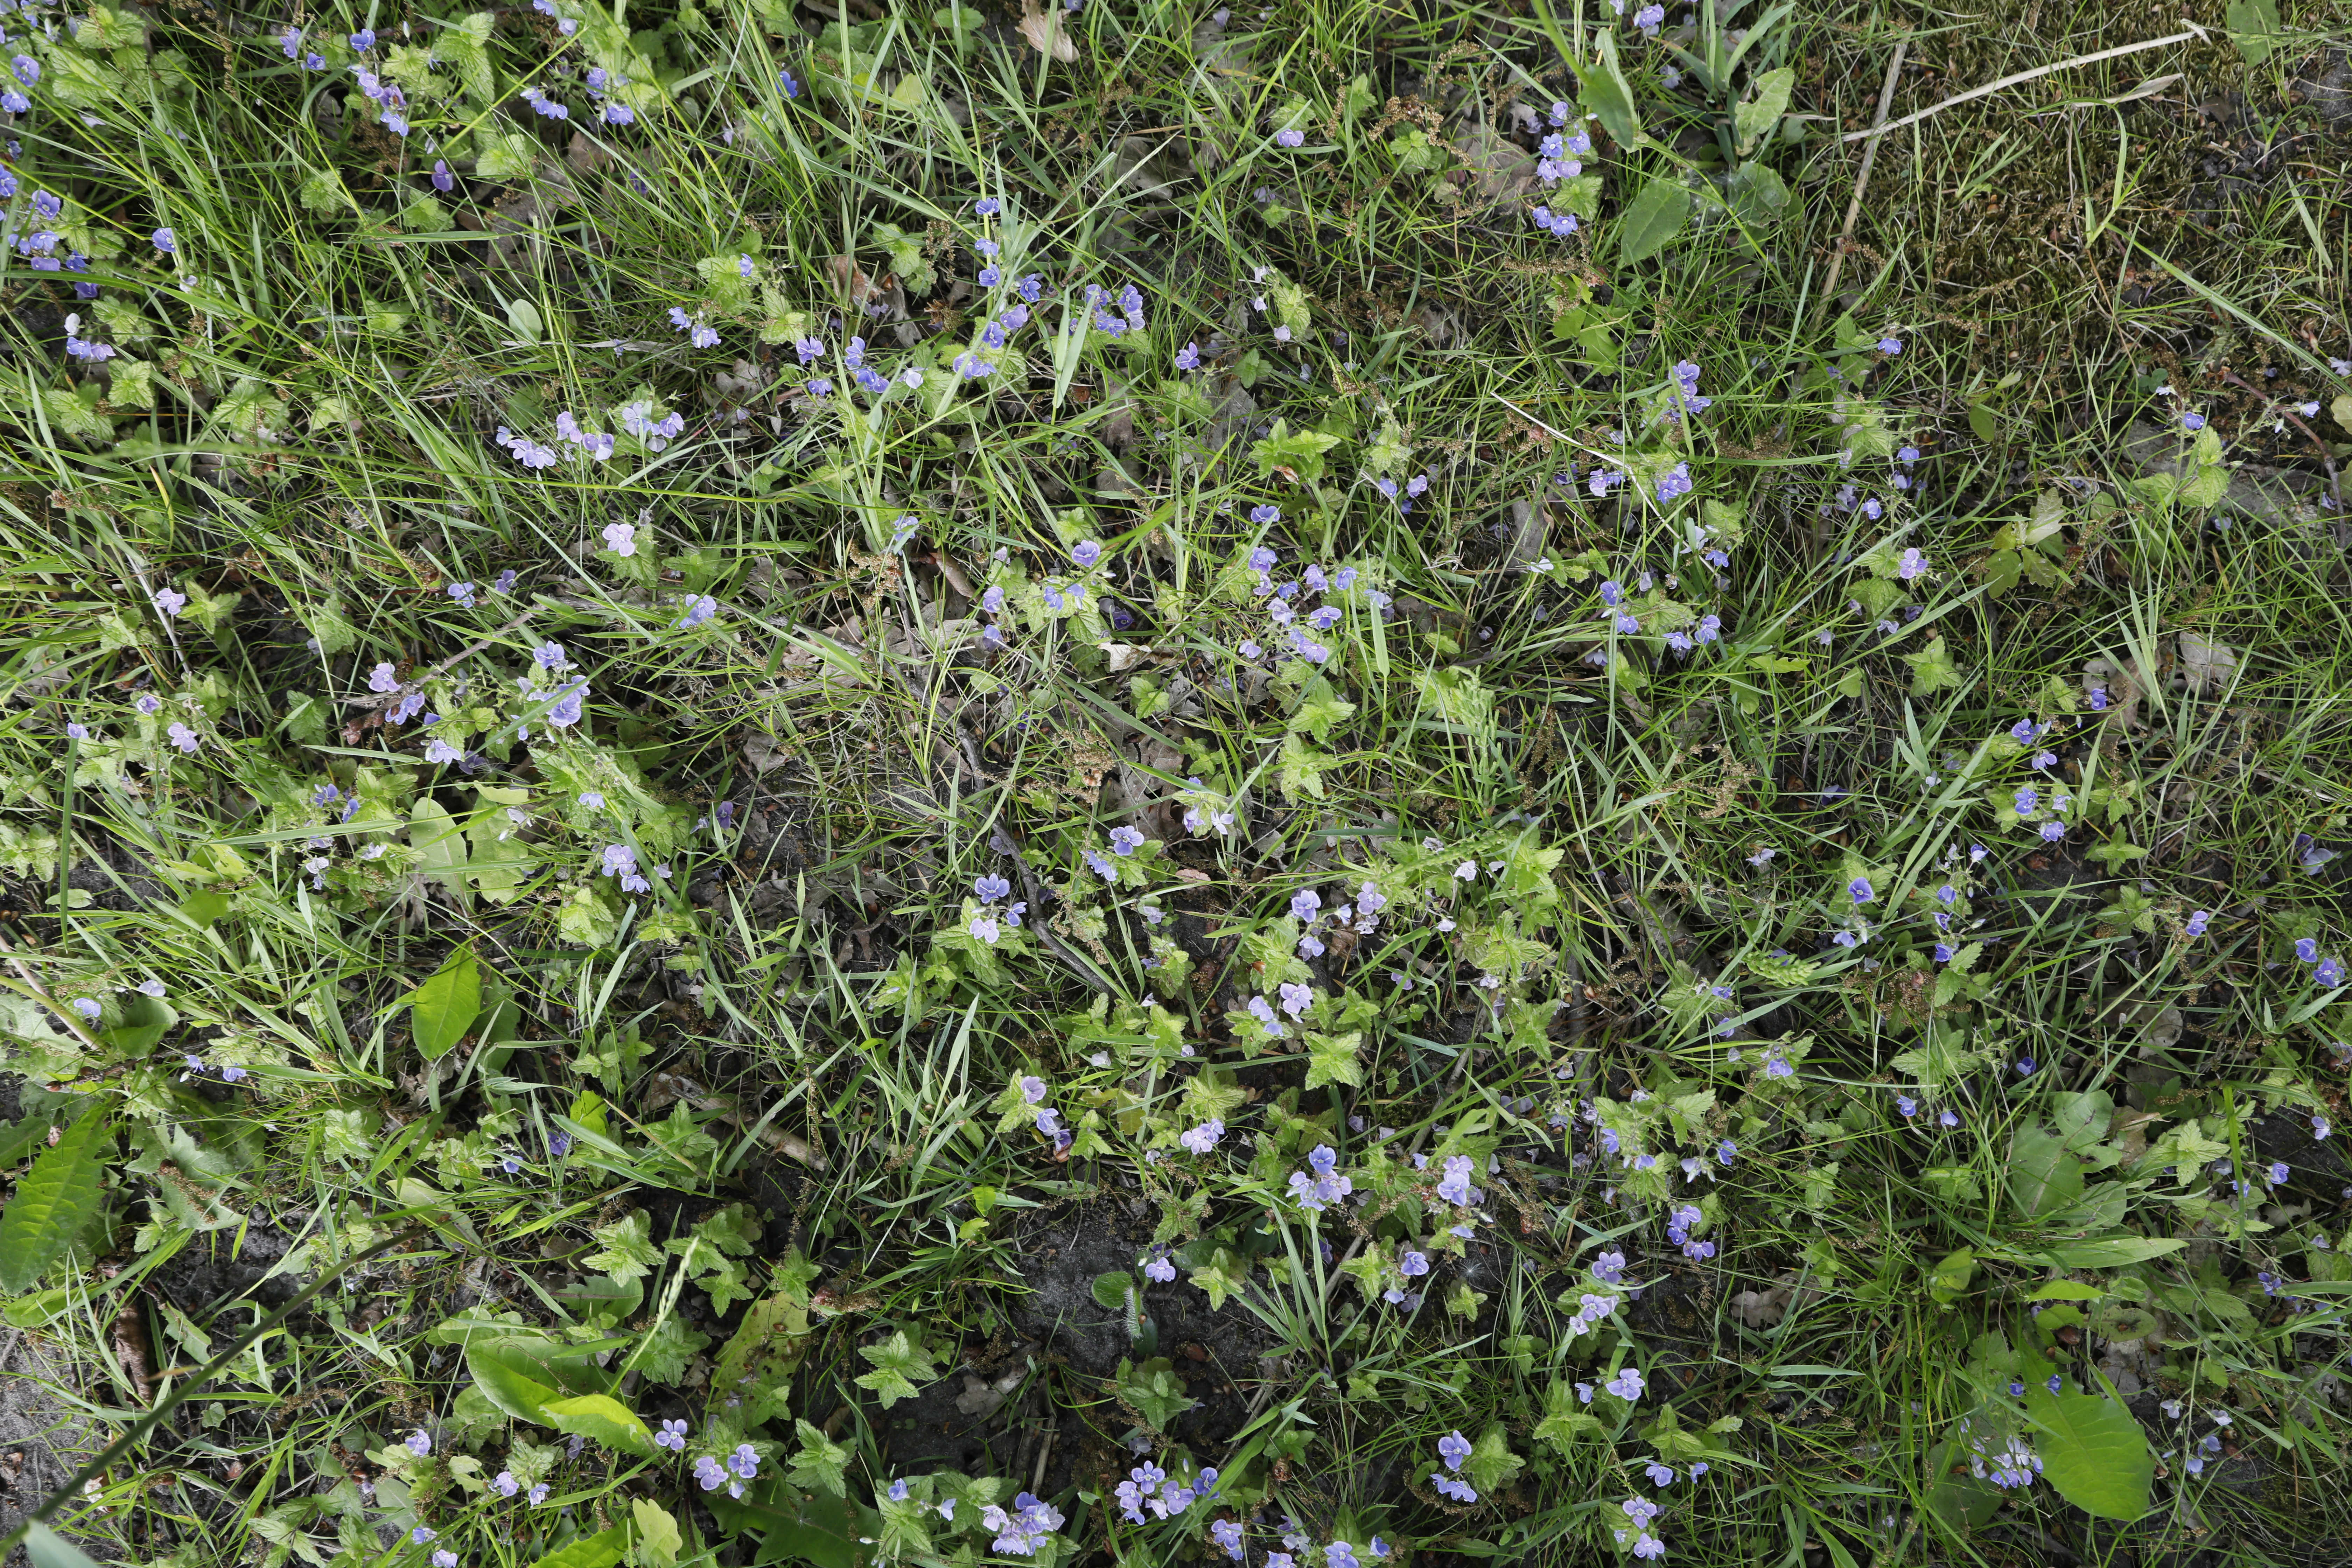
Plant species: Veronica chamaedrys